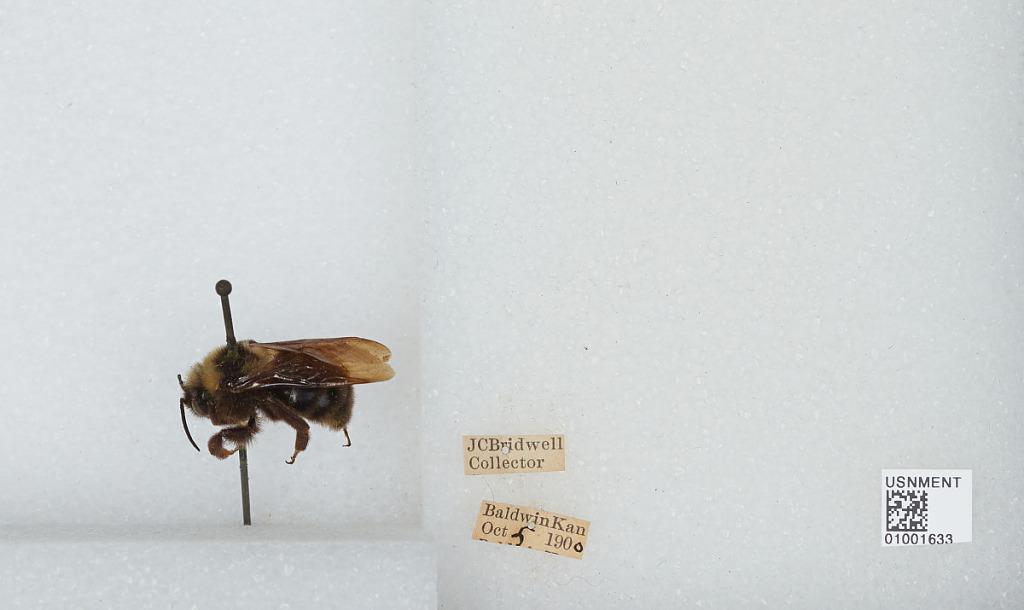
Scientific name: Bombus (Fervidobombus) fervidus fervidus (Fabricius)
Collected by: J. Bridwell
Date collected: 1900-10-5
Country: United States
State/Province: Kansas
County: Douglas
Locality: Baldwin
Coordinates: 38.7775, -95.1875